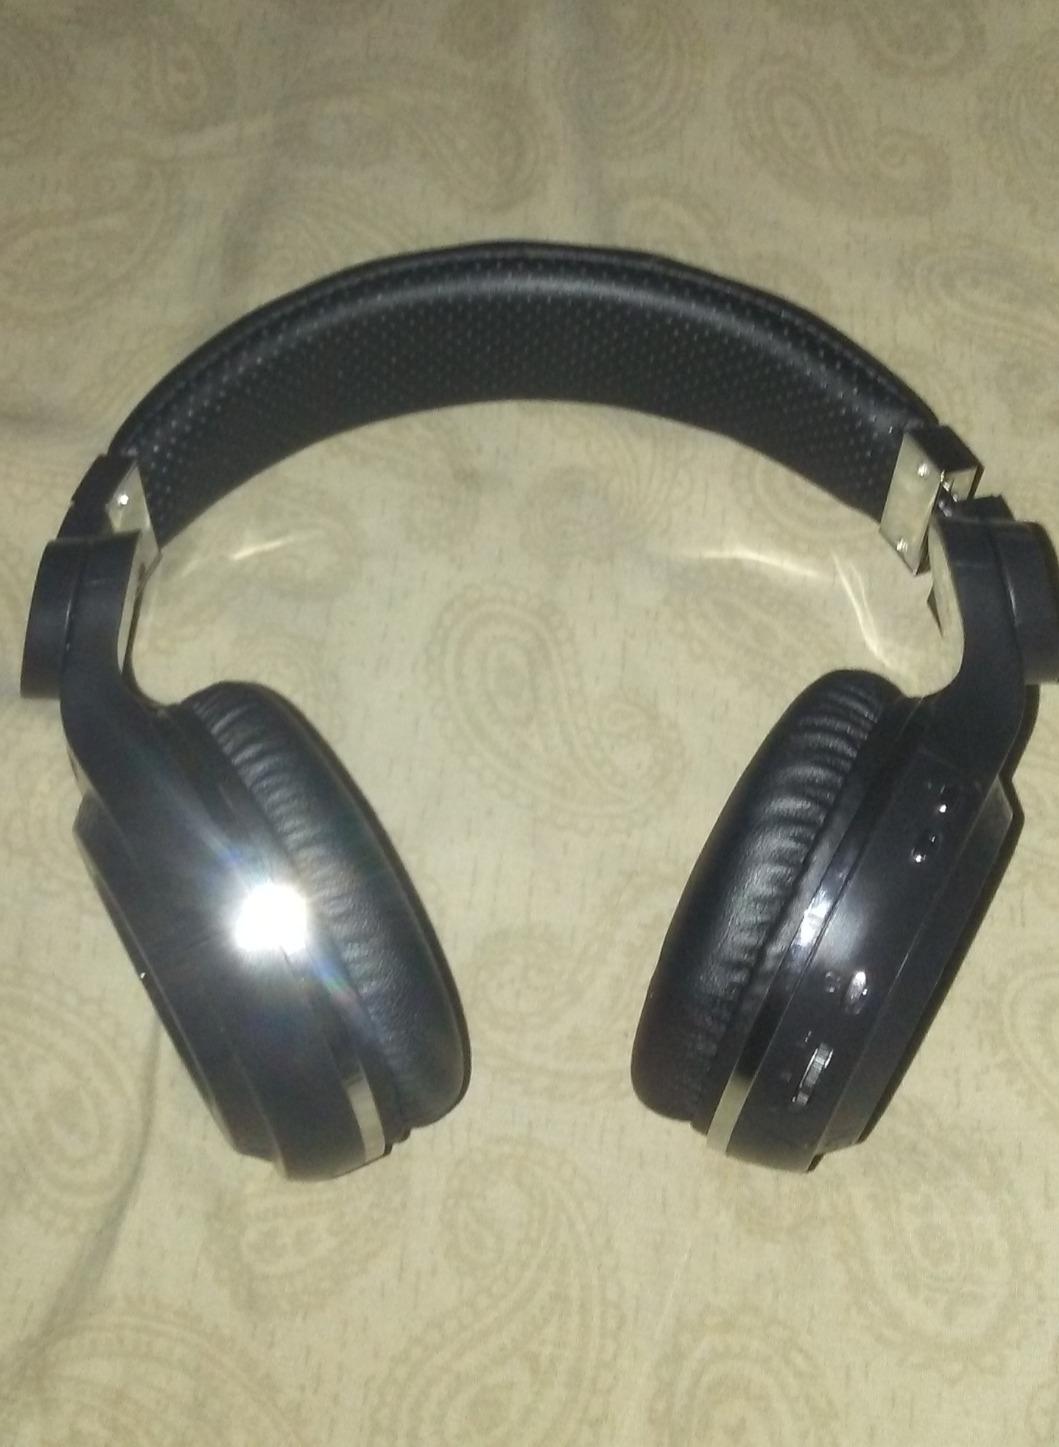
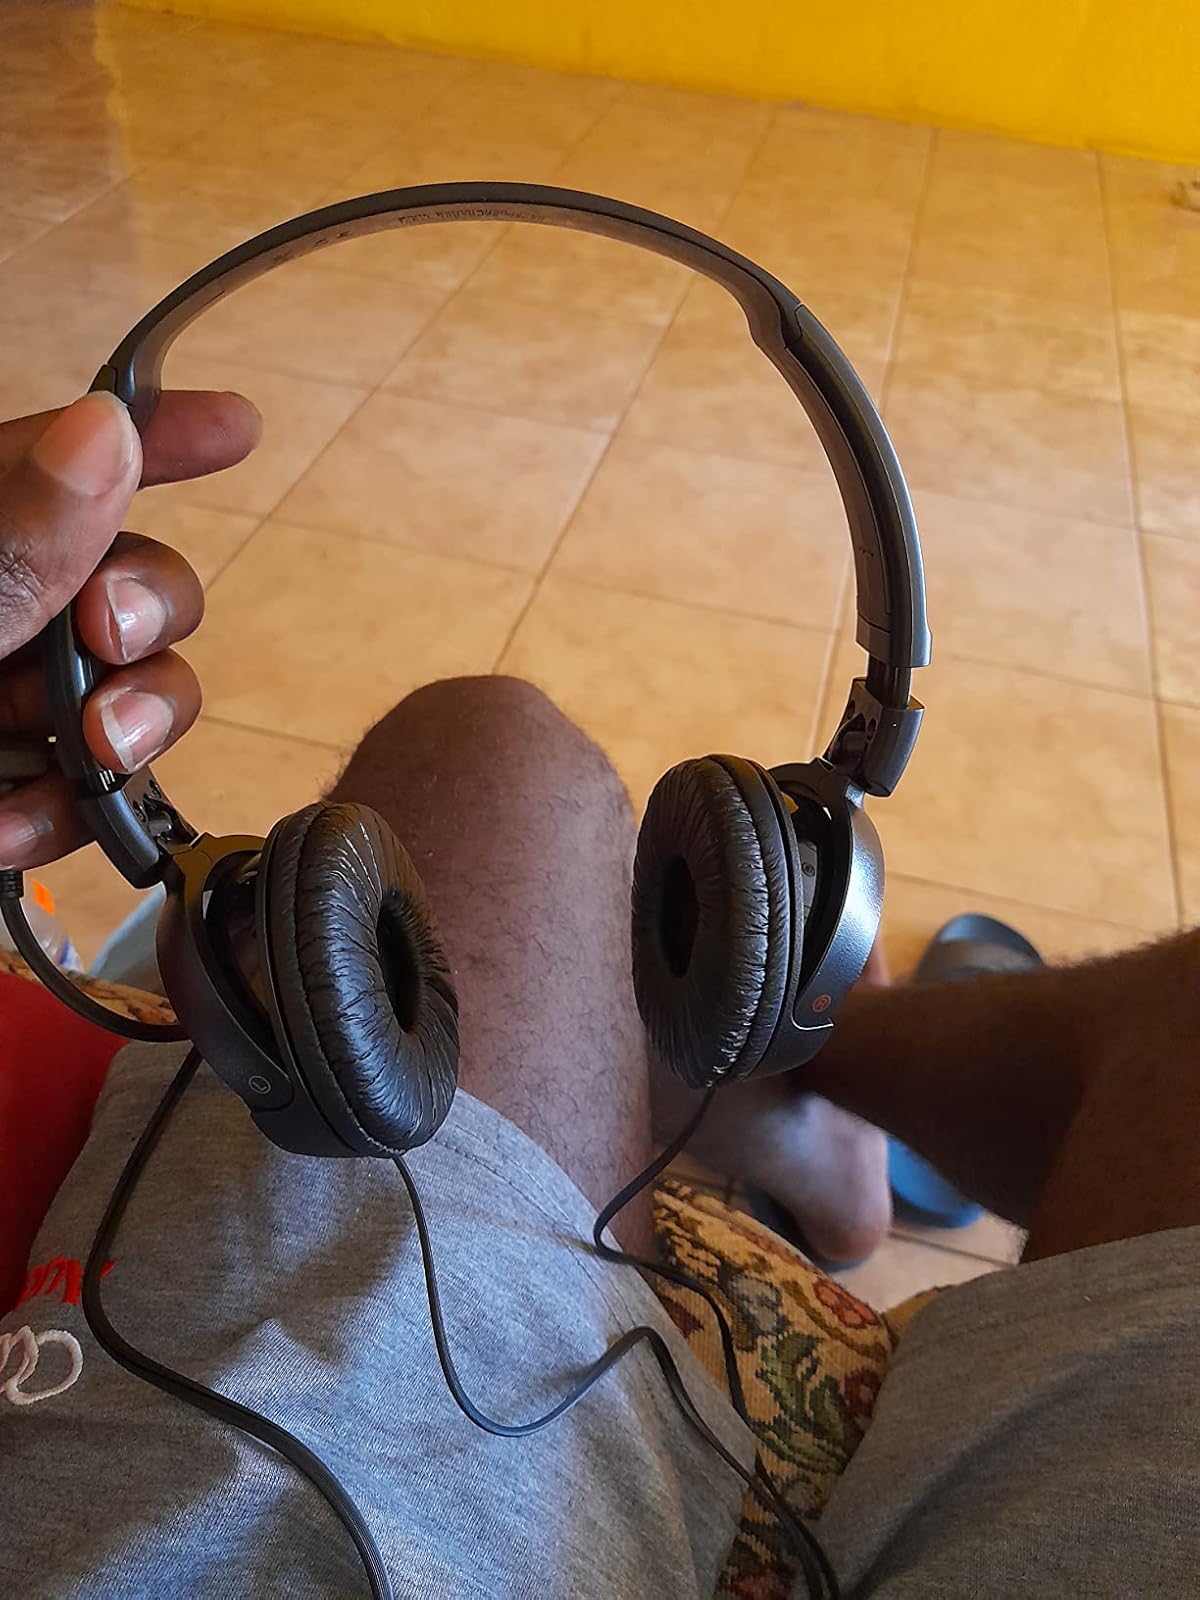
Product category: headphones
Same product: no